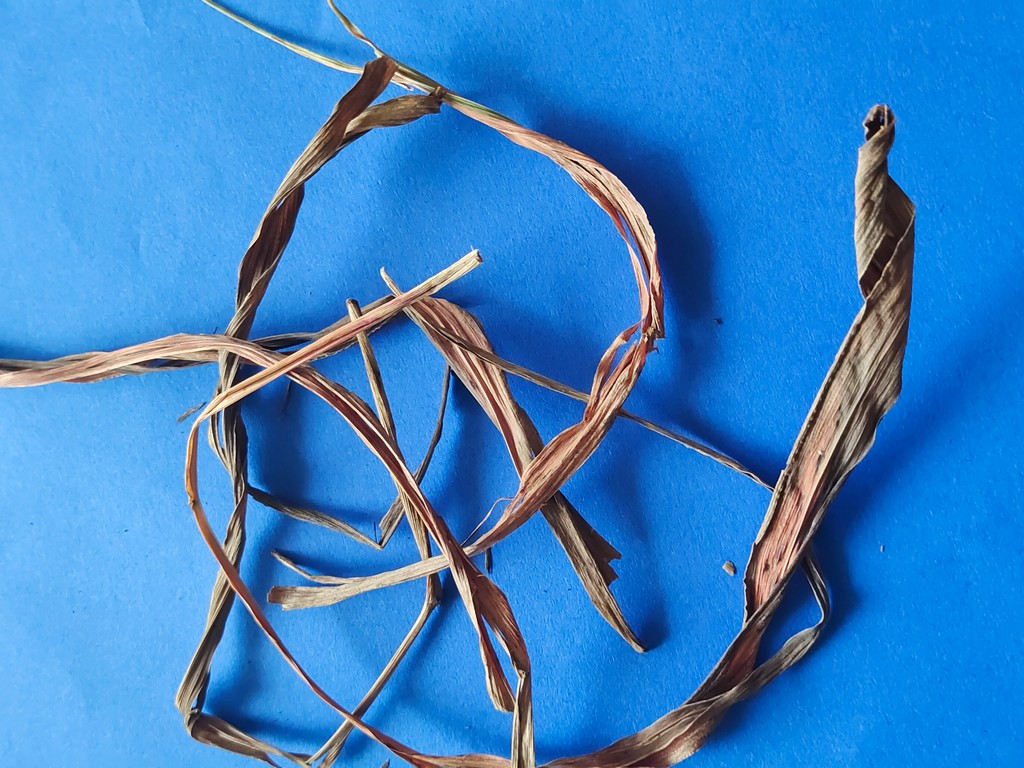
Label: Dried